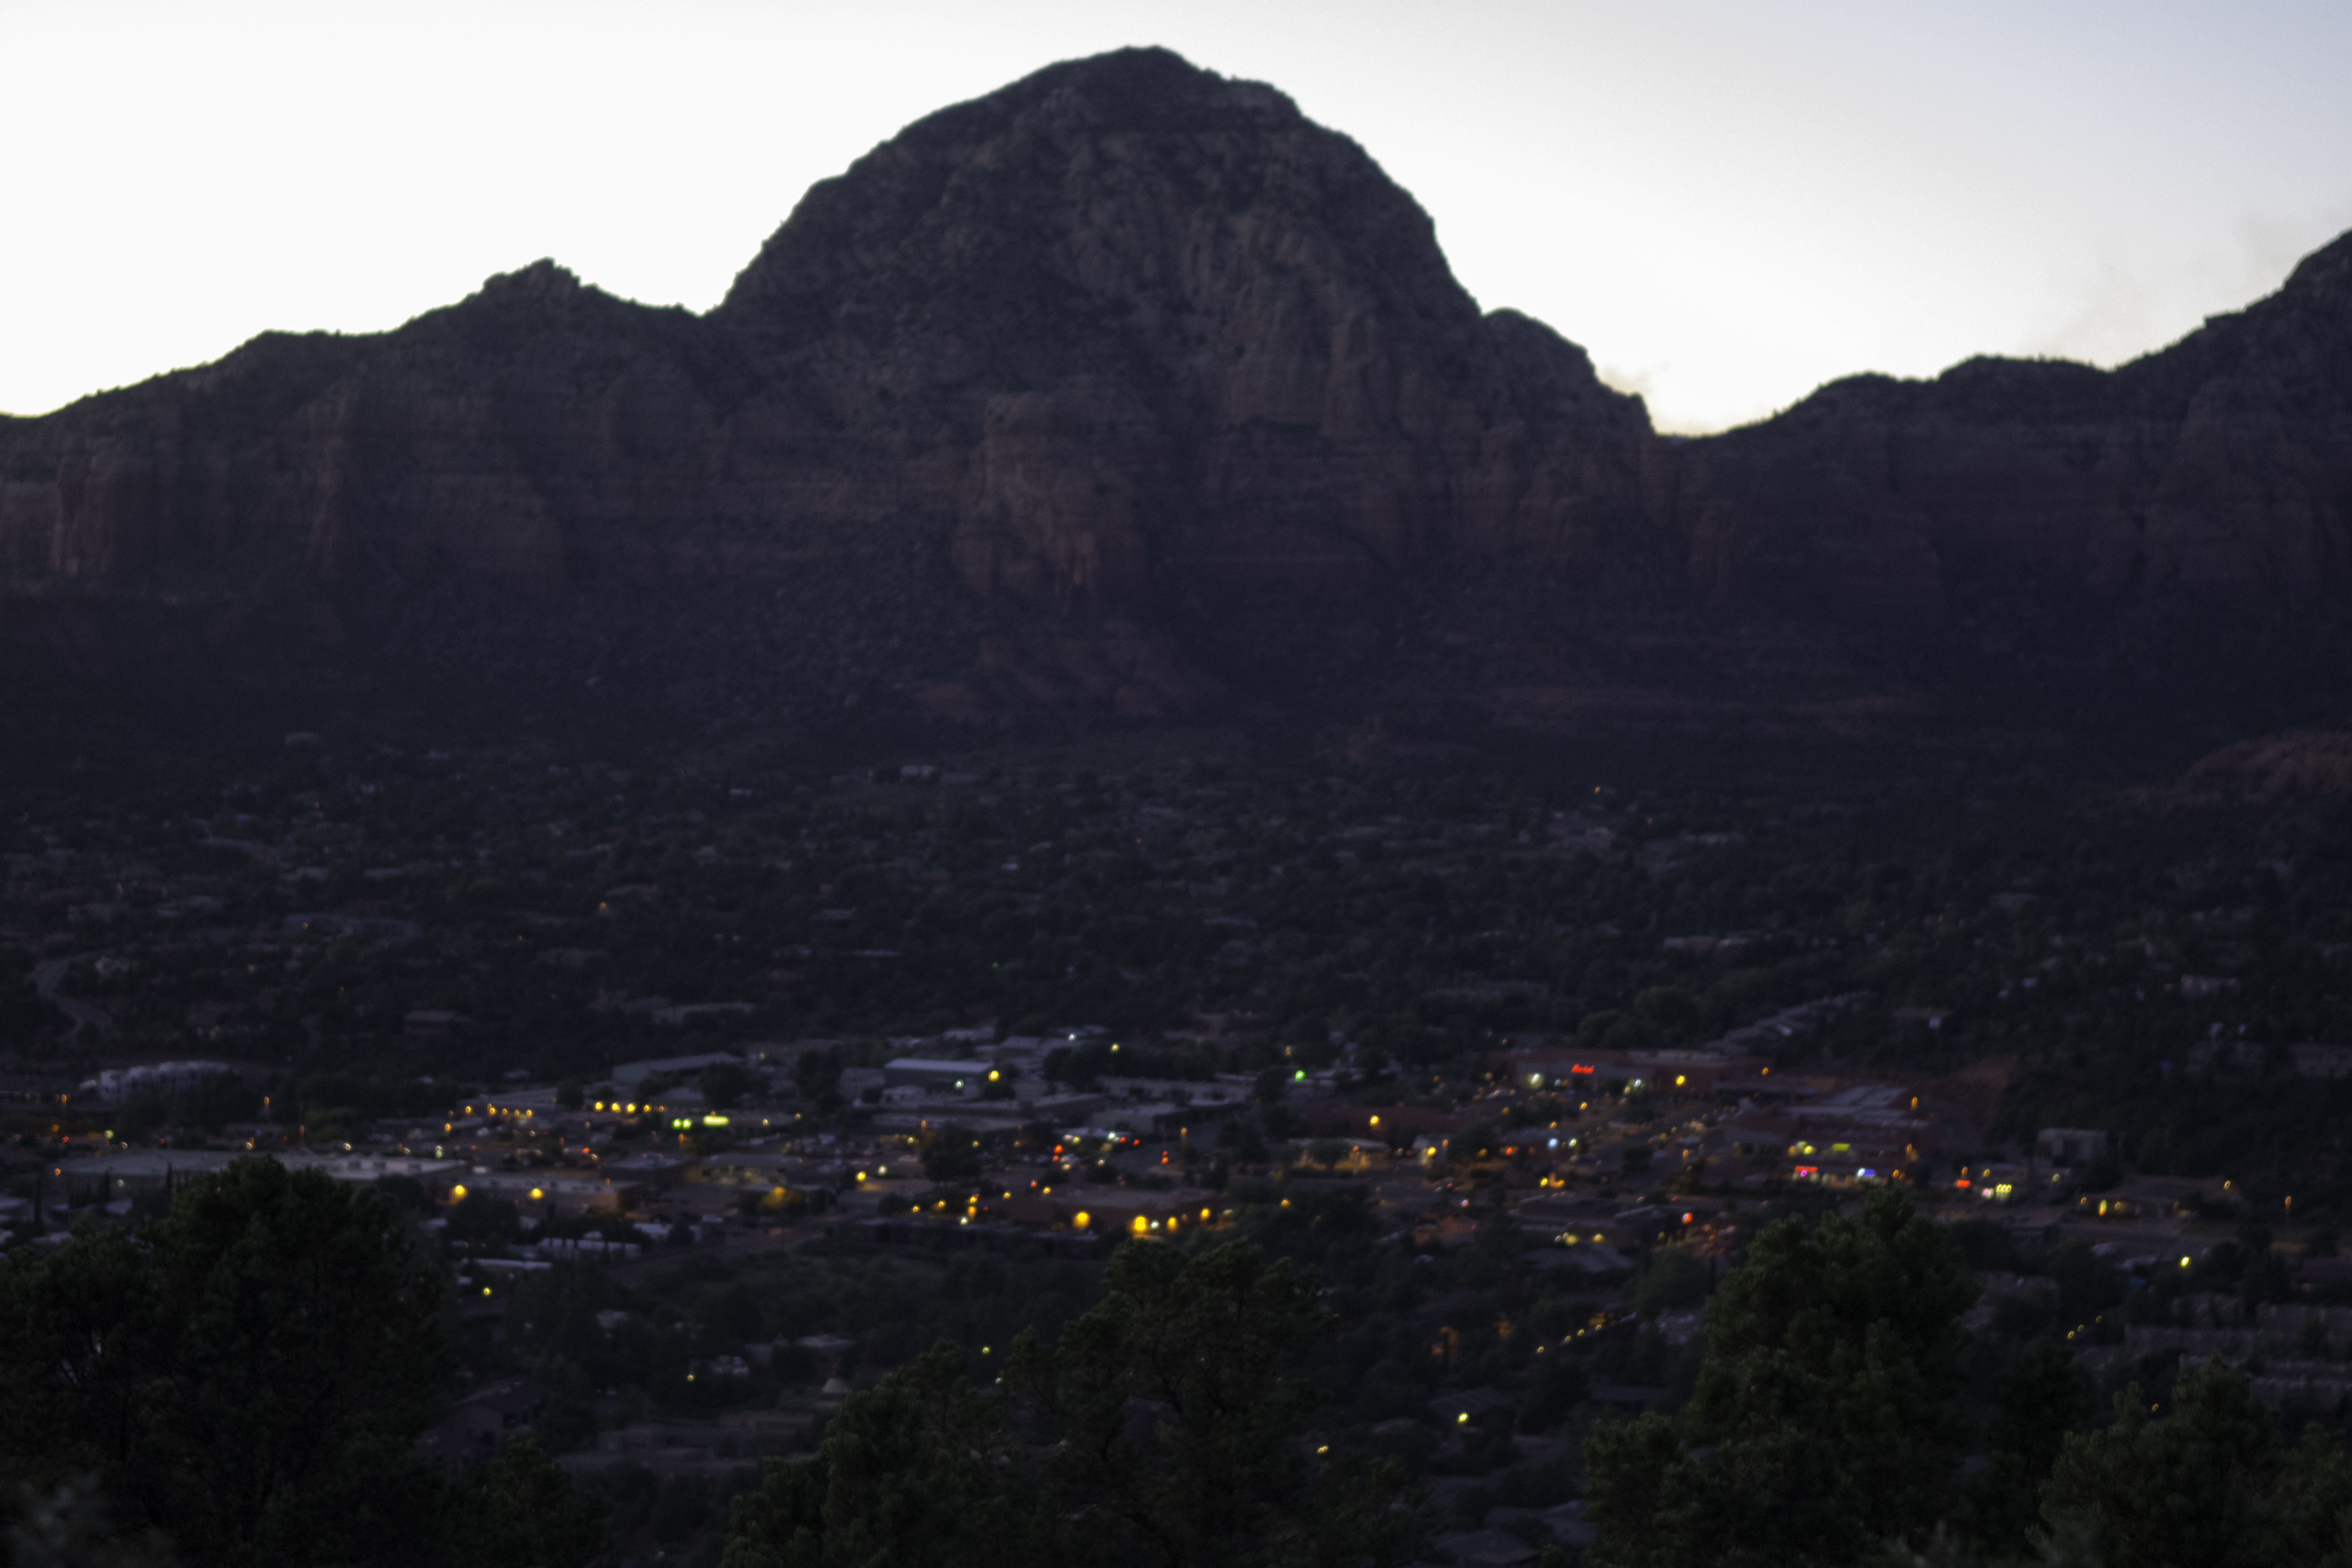
landscape, mountain, sunset, hill, valley, mountain range, dusk, evening, terrain, palmtrees, plateau, wigwam, palmsprings, wigwammotel, sedona, landform, aerial photography, geographical feature, atmospheric phenomenon, mountainous landforms